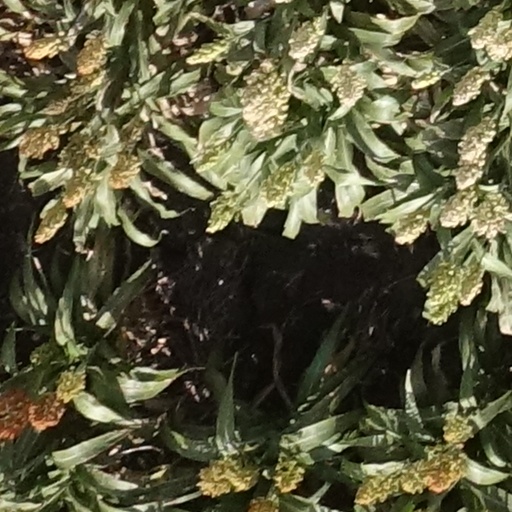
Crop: sorghum